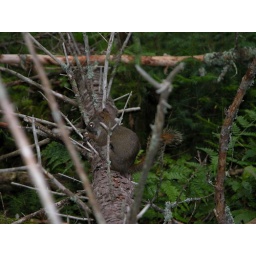
A gray squirrel nibbling on a nut atop a pine tree in Algonquin Provincial Park, Ontario.